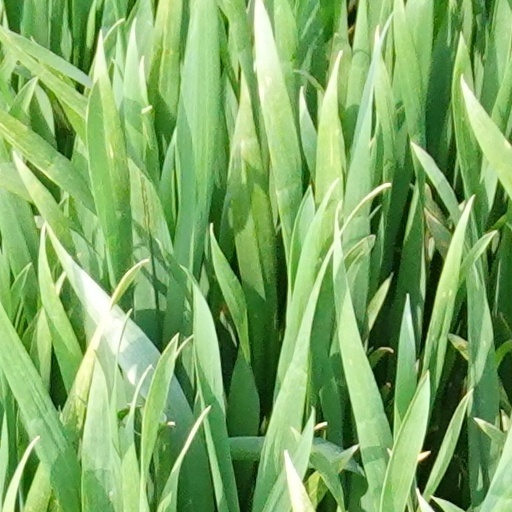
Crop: wheat